Lemuel C. Shepherd Jr.

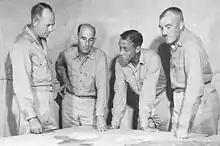
Brigadier General Shepherd (left), Commanding the 1st Provisional Marine Brigade and his principal officers view a relief map of Guam for the brigade's operation

Lemuel Cornick Shepherd Jr. was born February 10, 1896, in Norfolk, Virginia. He entered the Virginia Military Institute in 1913 and graduated in early 1917 with a degree in civil engineering a few months before the rest of the Class of June 1917 so he could serve in the Marine Corps during World War I. While at VMI, Shepherd became a member of the Beta Commission of Kappa Alpha Order. He was commissioned a second lieutenant in the Marine Corps on April 11, 1917, five days after the American entry into World War I, and reported for active duty at the Marine Barracks, Port Royal, South Carolina, on May 19, 1917.